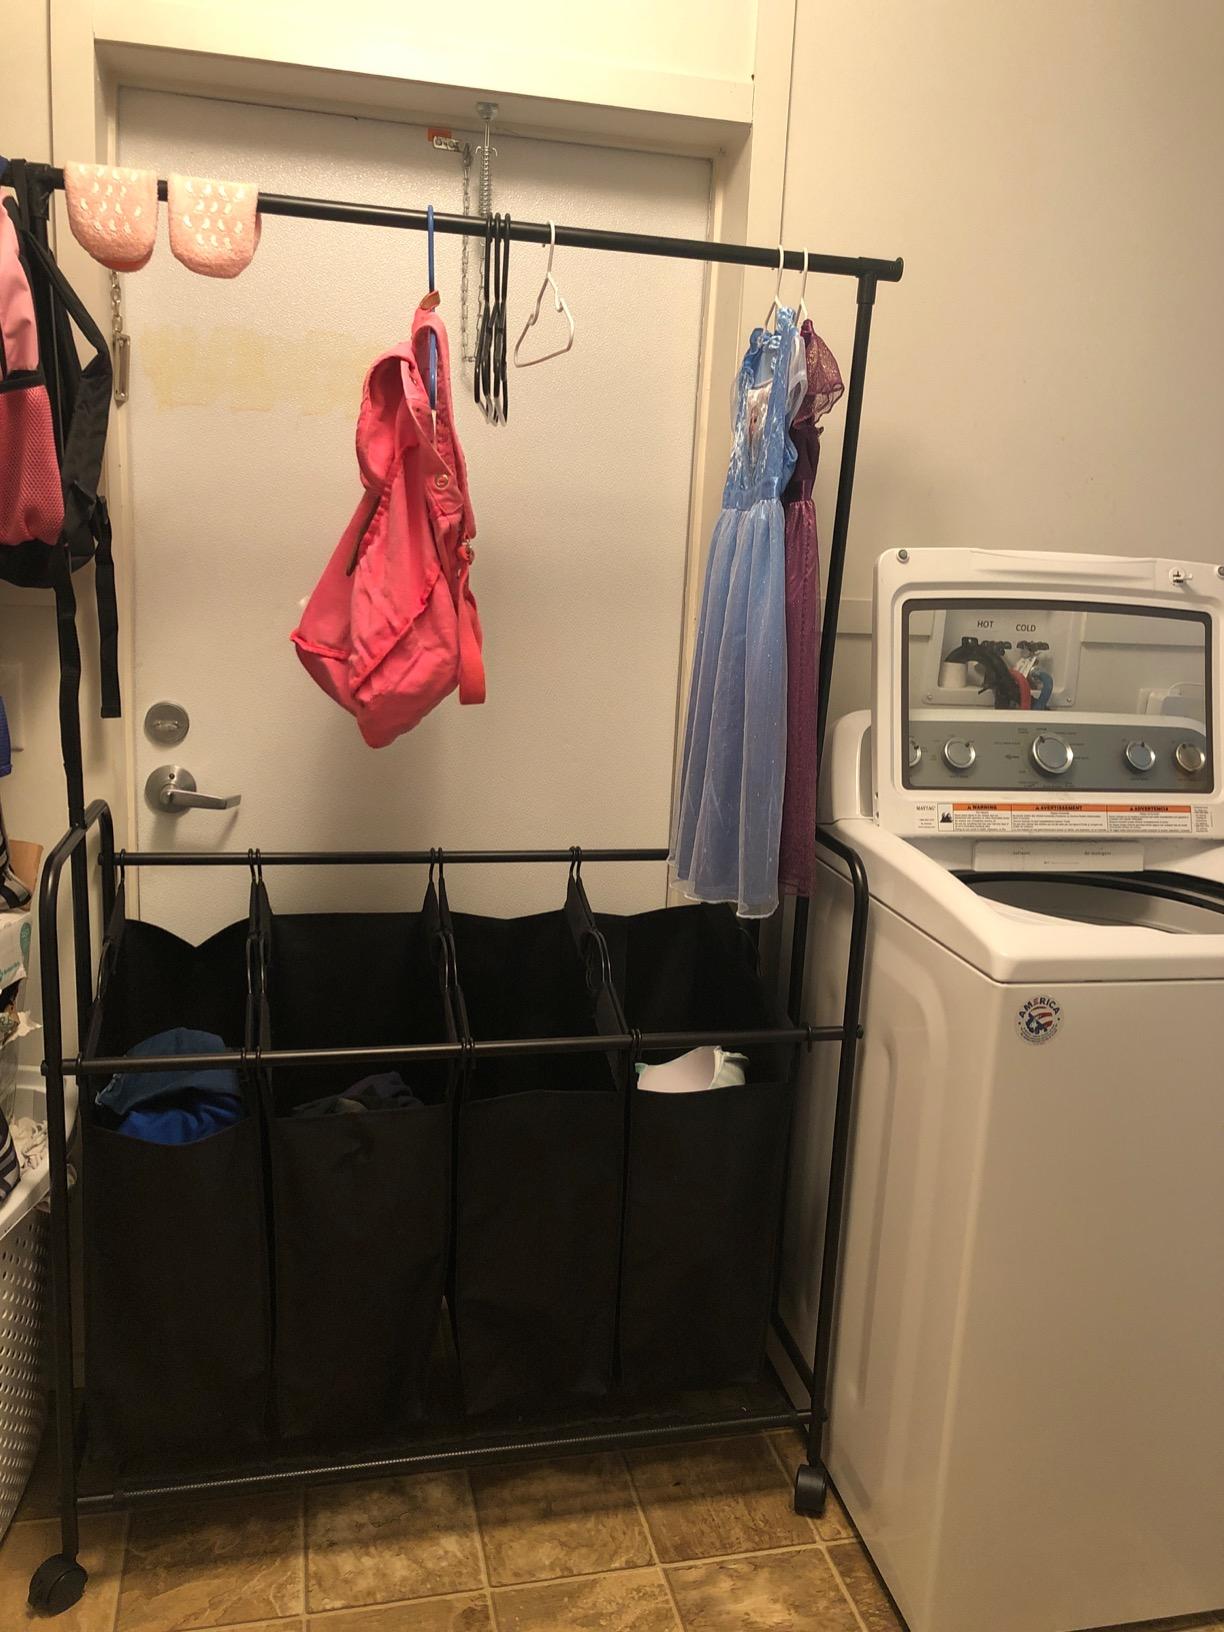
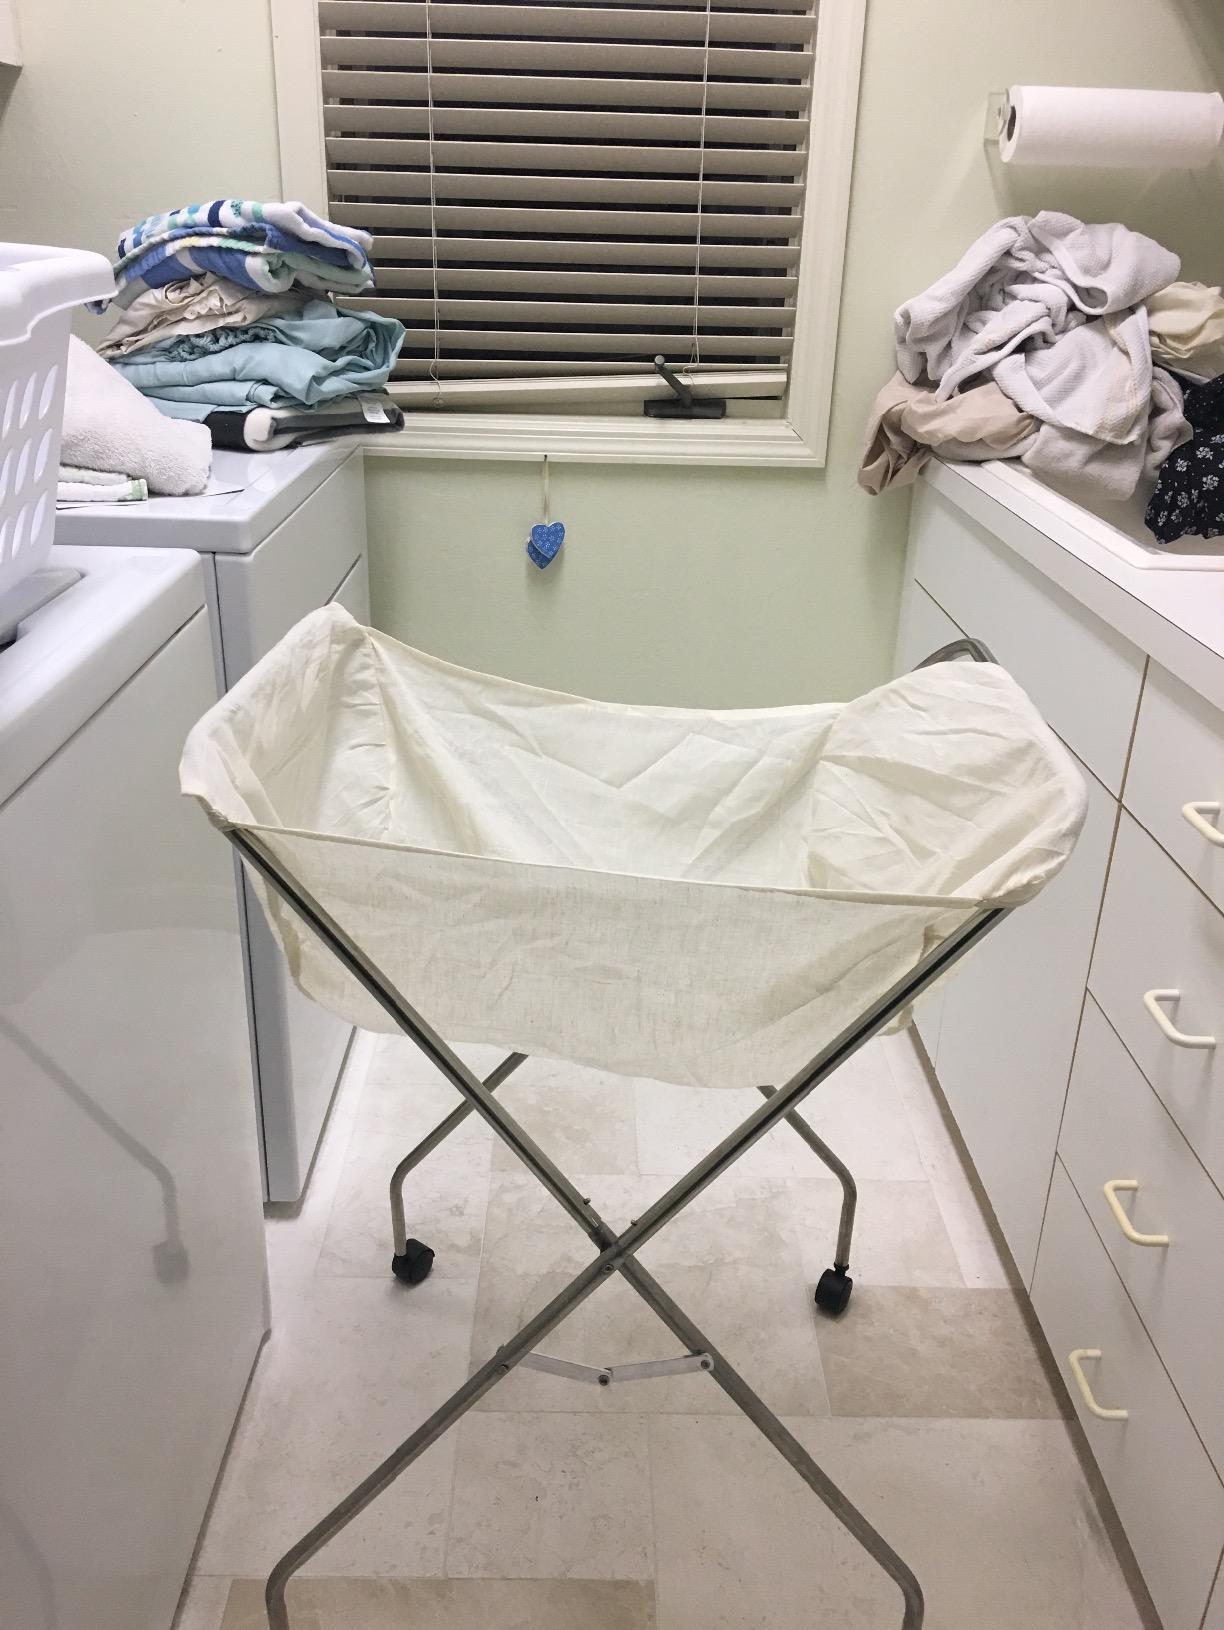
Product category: items_hamper
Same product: no